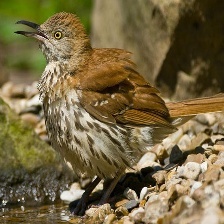
Species: BROWN THRASHER
Scientific name: TOXOSTOMA RUFUM